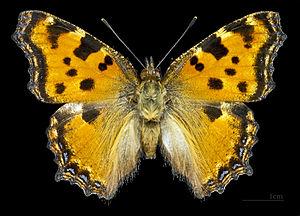
La Grande tortue est une espèce paléarctique de lépidoptères de la famille des Nymphalidae, sous-famille des Nymphalinae, de la tribu des Nymphalini et du genre Nymphalis.